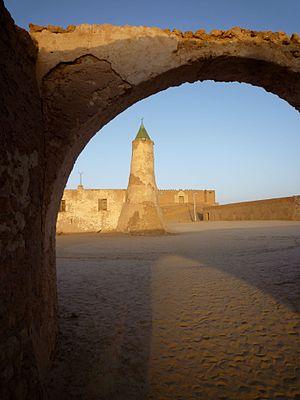
Mourzouq est une oasis et une ville située au sud-ouest de la Libye. Cet important nœud de communications situé, comme Oubari, sur la route sud-ouest / nord-est qui sépare l'erg Mourzouq au sud de l'erg Oubari au nord, est le chef-lieu du district de Mourzouq et la deuxième agglomération en importance de la région du Fezzan.